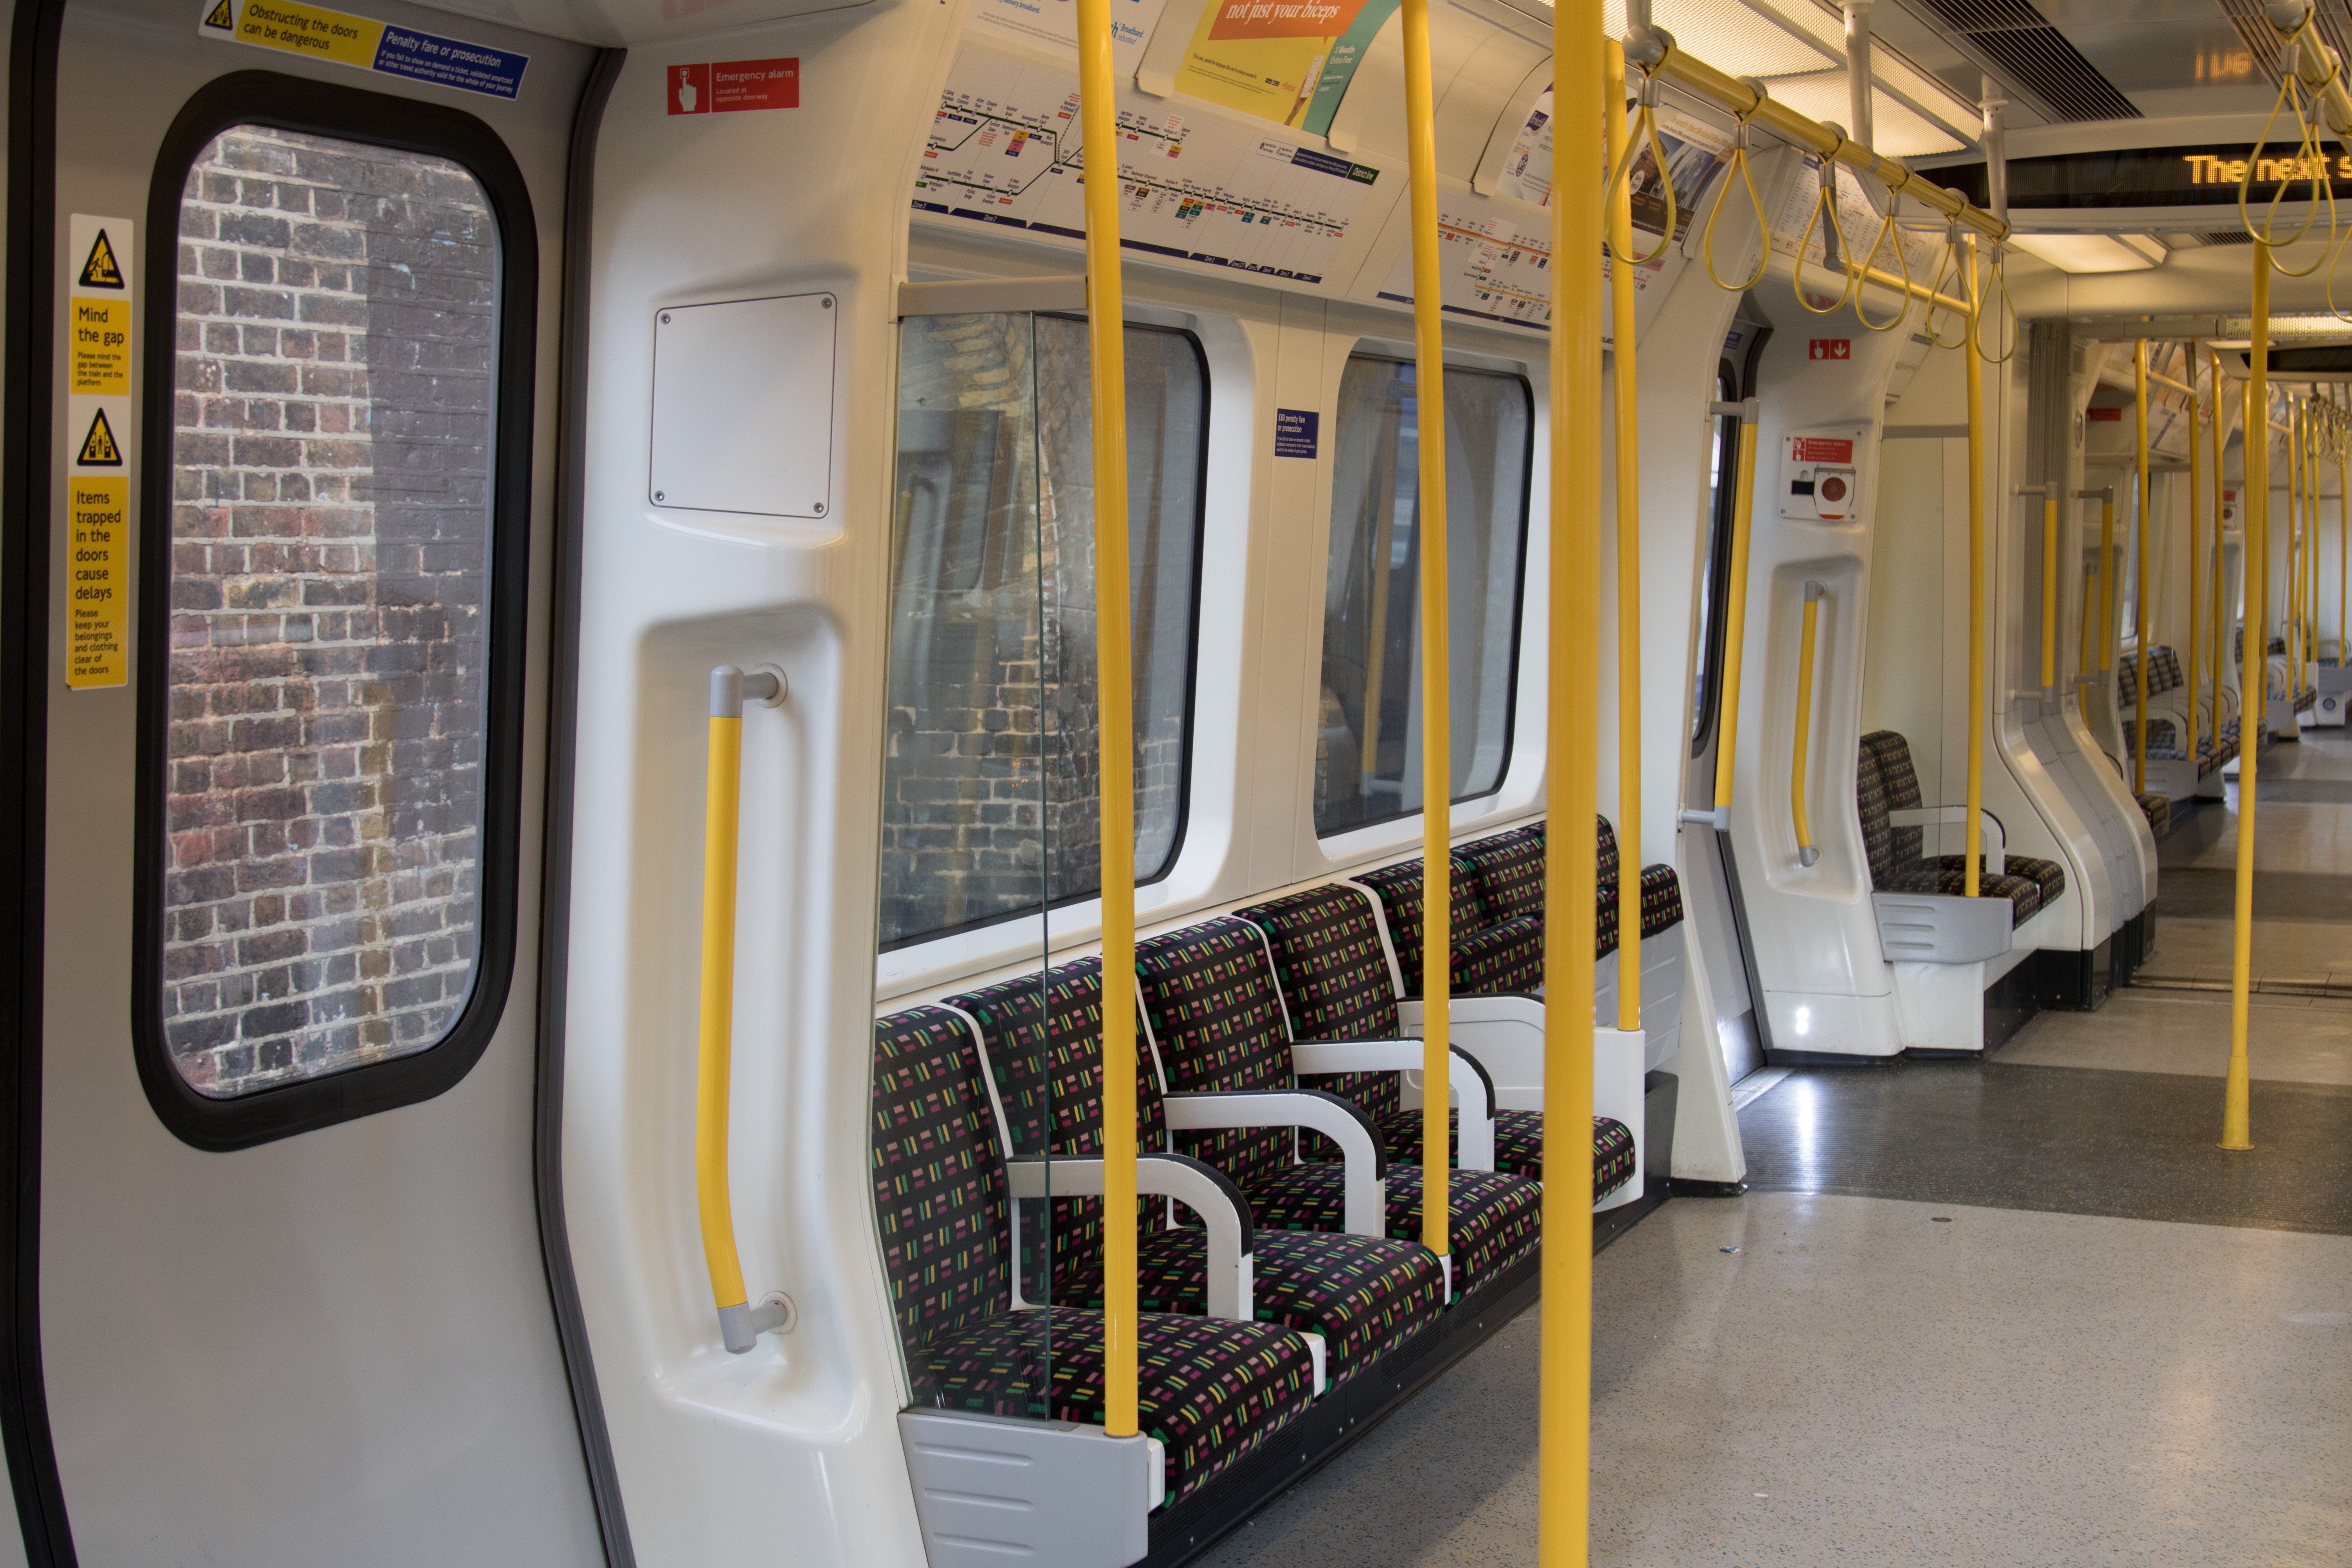
tube, urban, train, travel, commute, subway, metro, underground, transportation, transport, vehicle, electricity, public transport, london, london underground, passenger, rapid transit